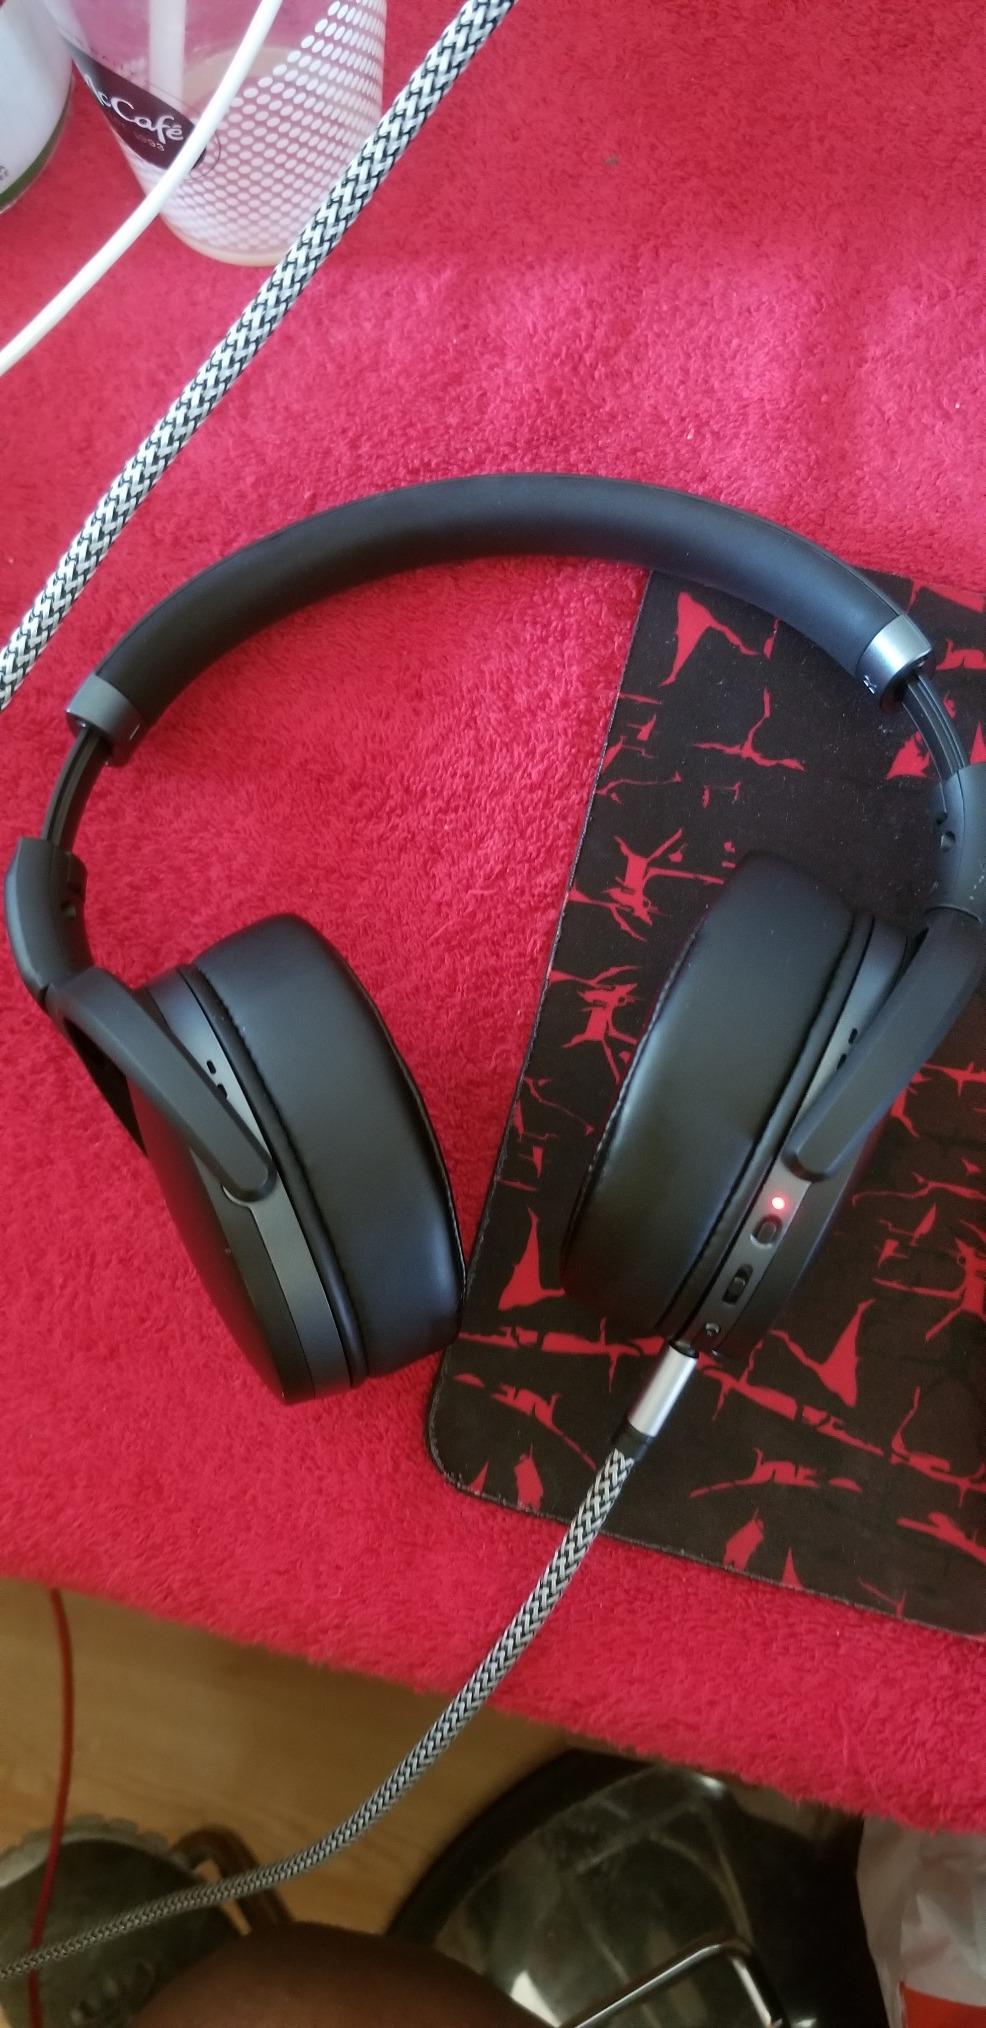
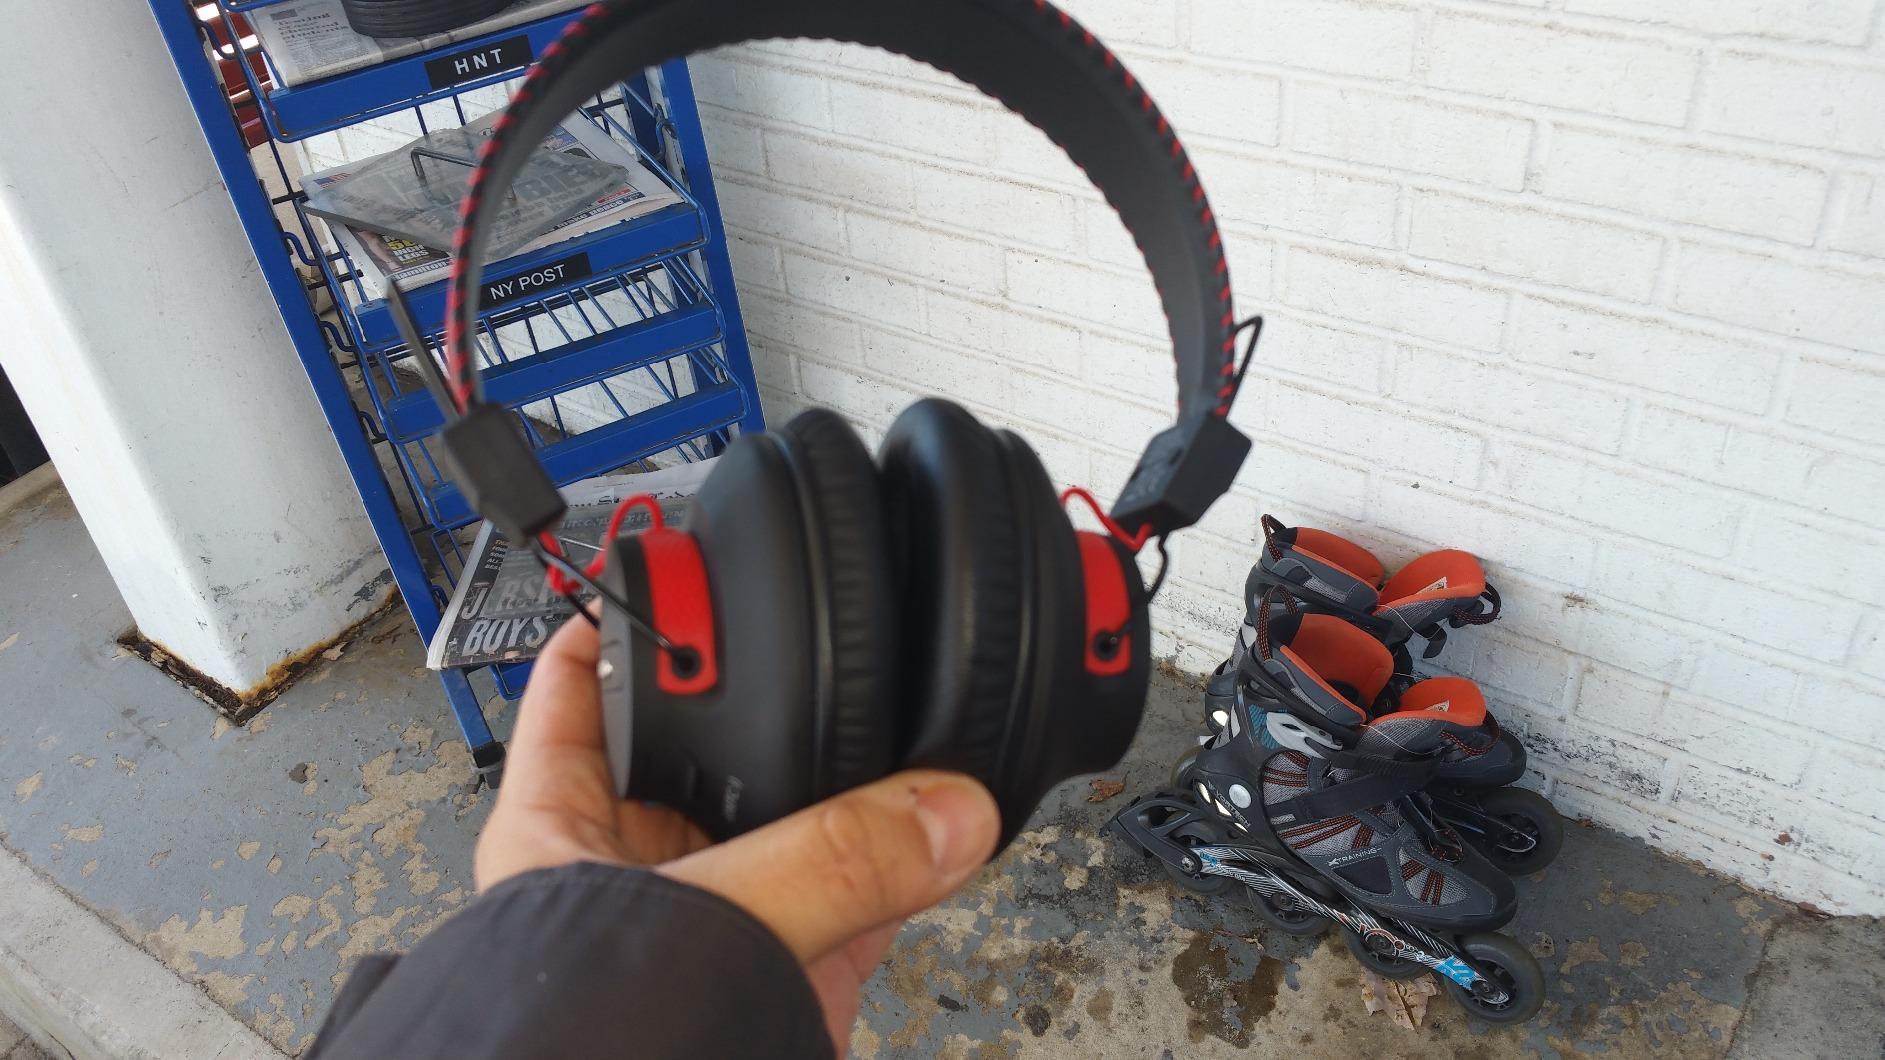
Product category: headphones
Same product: no